Greater Albania

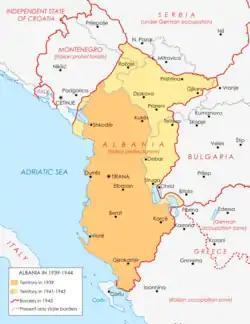
The Italian Protectorate of Albania established by Italy in August 1941.

Many Kosovo Albanians were preoccupied with driving out the Serb community, particularly the post-1919 Serb and Montenegrin colonists, often settled on confiscated Albanian property. Albanians saw Serbian and Yugoslav rule as foreign, and according to Ramet they felt that anything would be better than the chauvinism, corruption, administrative hegemonism and exploitation they had experienced under the Serbian authorities. Albanians collaborated broadly with the Axis occupiers, who had promised them a Greater Albania. Collapse of Yugoslav rule resulted in actions of revenge being undertaken by Albanians, some joining the local "Vulnetari" militia that burned Serb settlements and killed Serbs while interwar Serb and Montenegrin colonists were expelled into Territory of the Military Commander in Serbia. The aim of these actions was to create a homogeneous Greater Albanian state. Italian authorities in Kosovo allowed the use of the Albanian language in schools, university education, and administration. The same nationalist, Albanian elements who welcomed Kosovo's Albanians into an enlarged state also worked against the Italians, viewing them as foreign occupiers. An attempt to get Kosovan Albanians to join the resistance, a meeting in Bujan (1943–1944), northern Albania was convened between Balli Kombëtar members and Albanian communists that agreed to common cause and maintain the expanded boundaries. The deal was opposed by Yugoslav partisans, and later rescinded, resulting in limited enthusiasm among Kosovan Albanian recruits. Some Balli Kombëtar members such as Shaban Polluzha became partisans with the view that Kosovo would become part of Albania. At the war's end, some Kosovar Albanians felt betrayed by the return to Yugoslav rule, and for several years, Albanian nationalists in Kosovo resisted both the Partizans and later the new Yugoslav army. Albanian nationalists viewed their inclusion within Yugoslavia as an occupation.